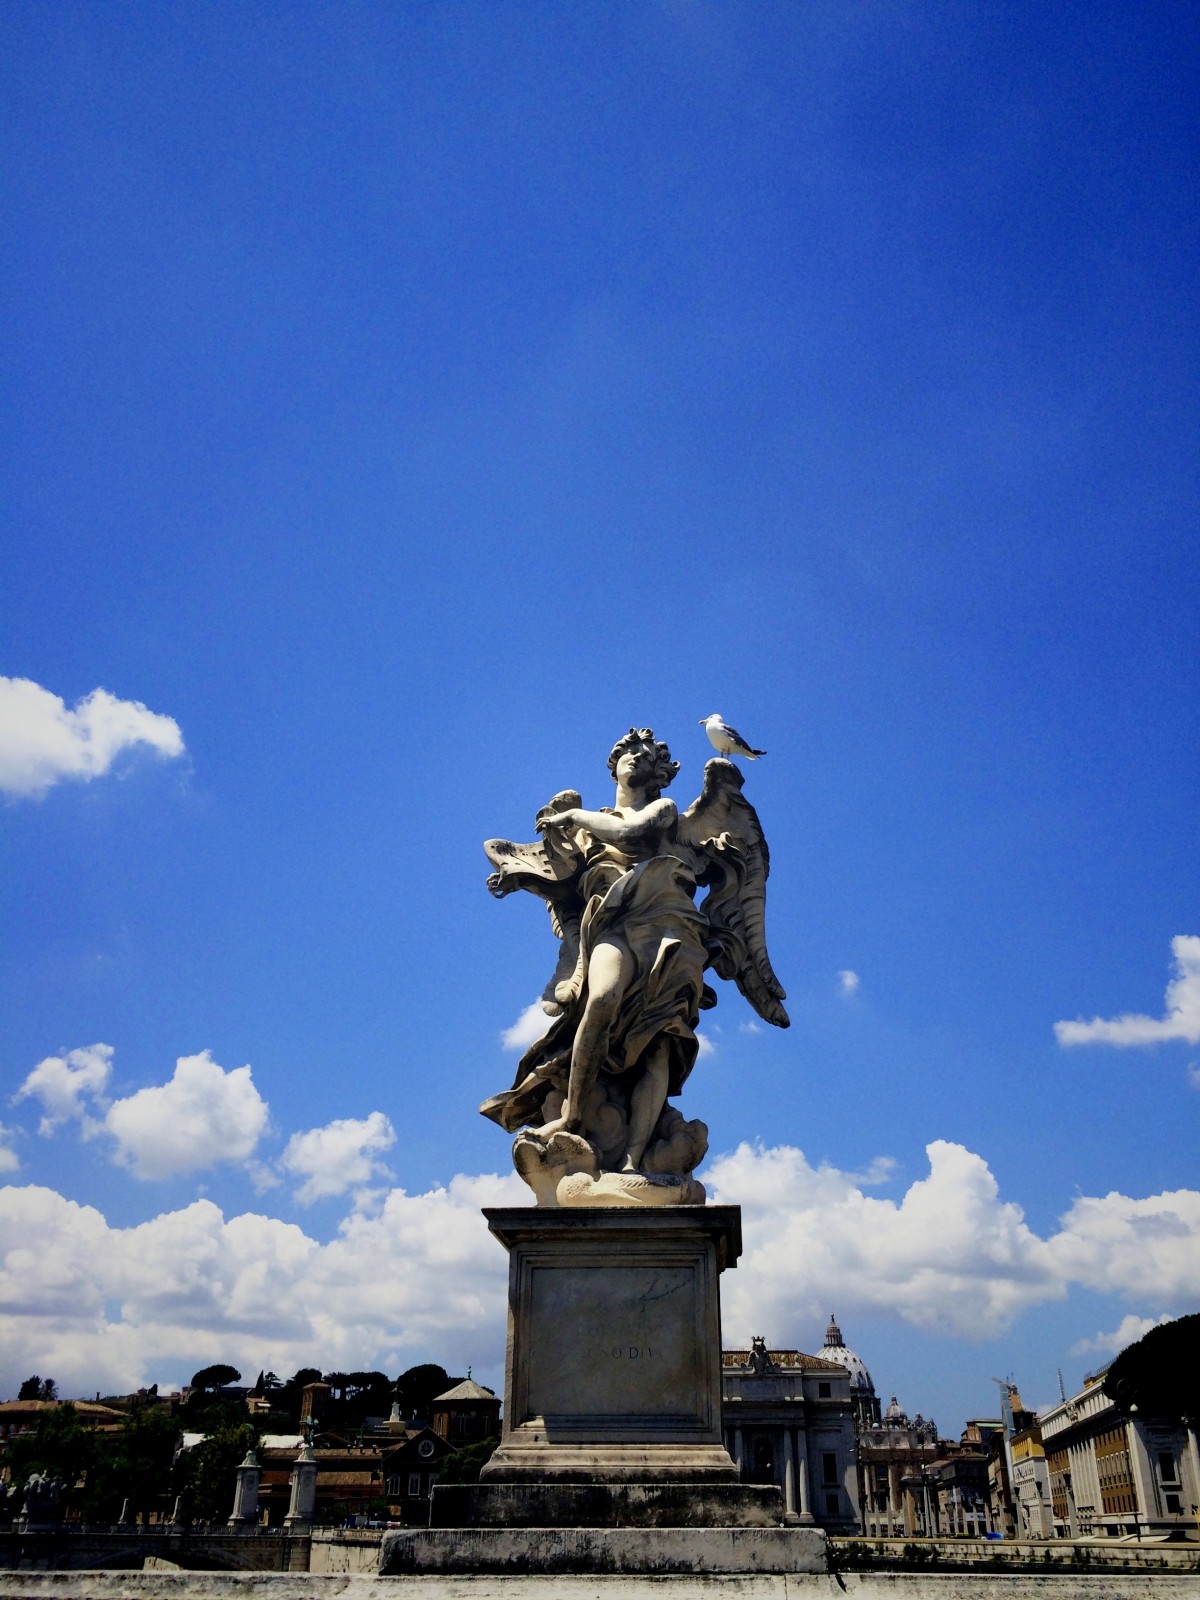
Tags: monument, statue, landmark, blue, sculpture, memorial